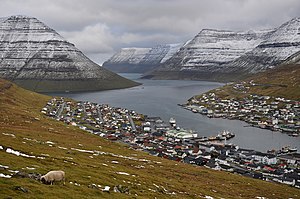
Borðoy / Galleri
Borðoy er en færøsk ø i Norderøernes region. Borðoy er den største af de seks Norderøer. Den er stærkt indskåret og har derfor mange høje næs eller barð, og disse har givet øen navn. Byen Klaksvík med omkring 5.000 indbygger er beliggende på Borðoy og danner regionens centrum. De andre bygder hedder Norðoyri, Ánir, Árnafjørður, Norðtoftir, Depil, Norðdepil og den forladte Múli. To fjorde skærer sig ind på sydkysten: Borðoyarvík og Árnafjørdður. Stednavnet er færøsk af oy 'ø' og borða 'forbjerg', dvs. 'øen med forbjerget'.